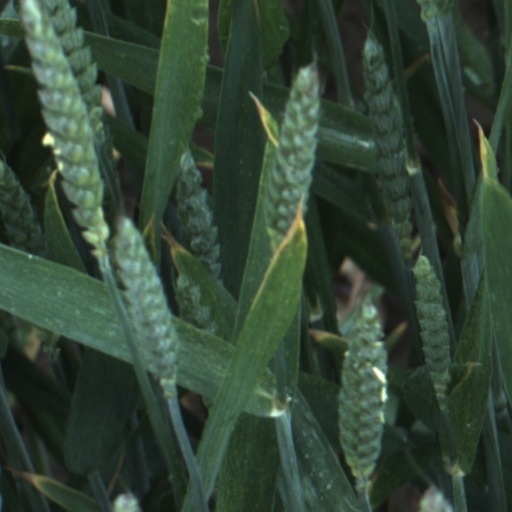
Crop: wheat